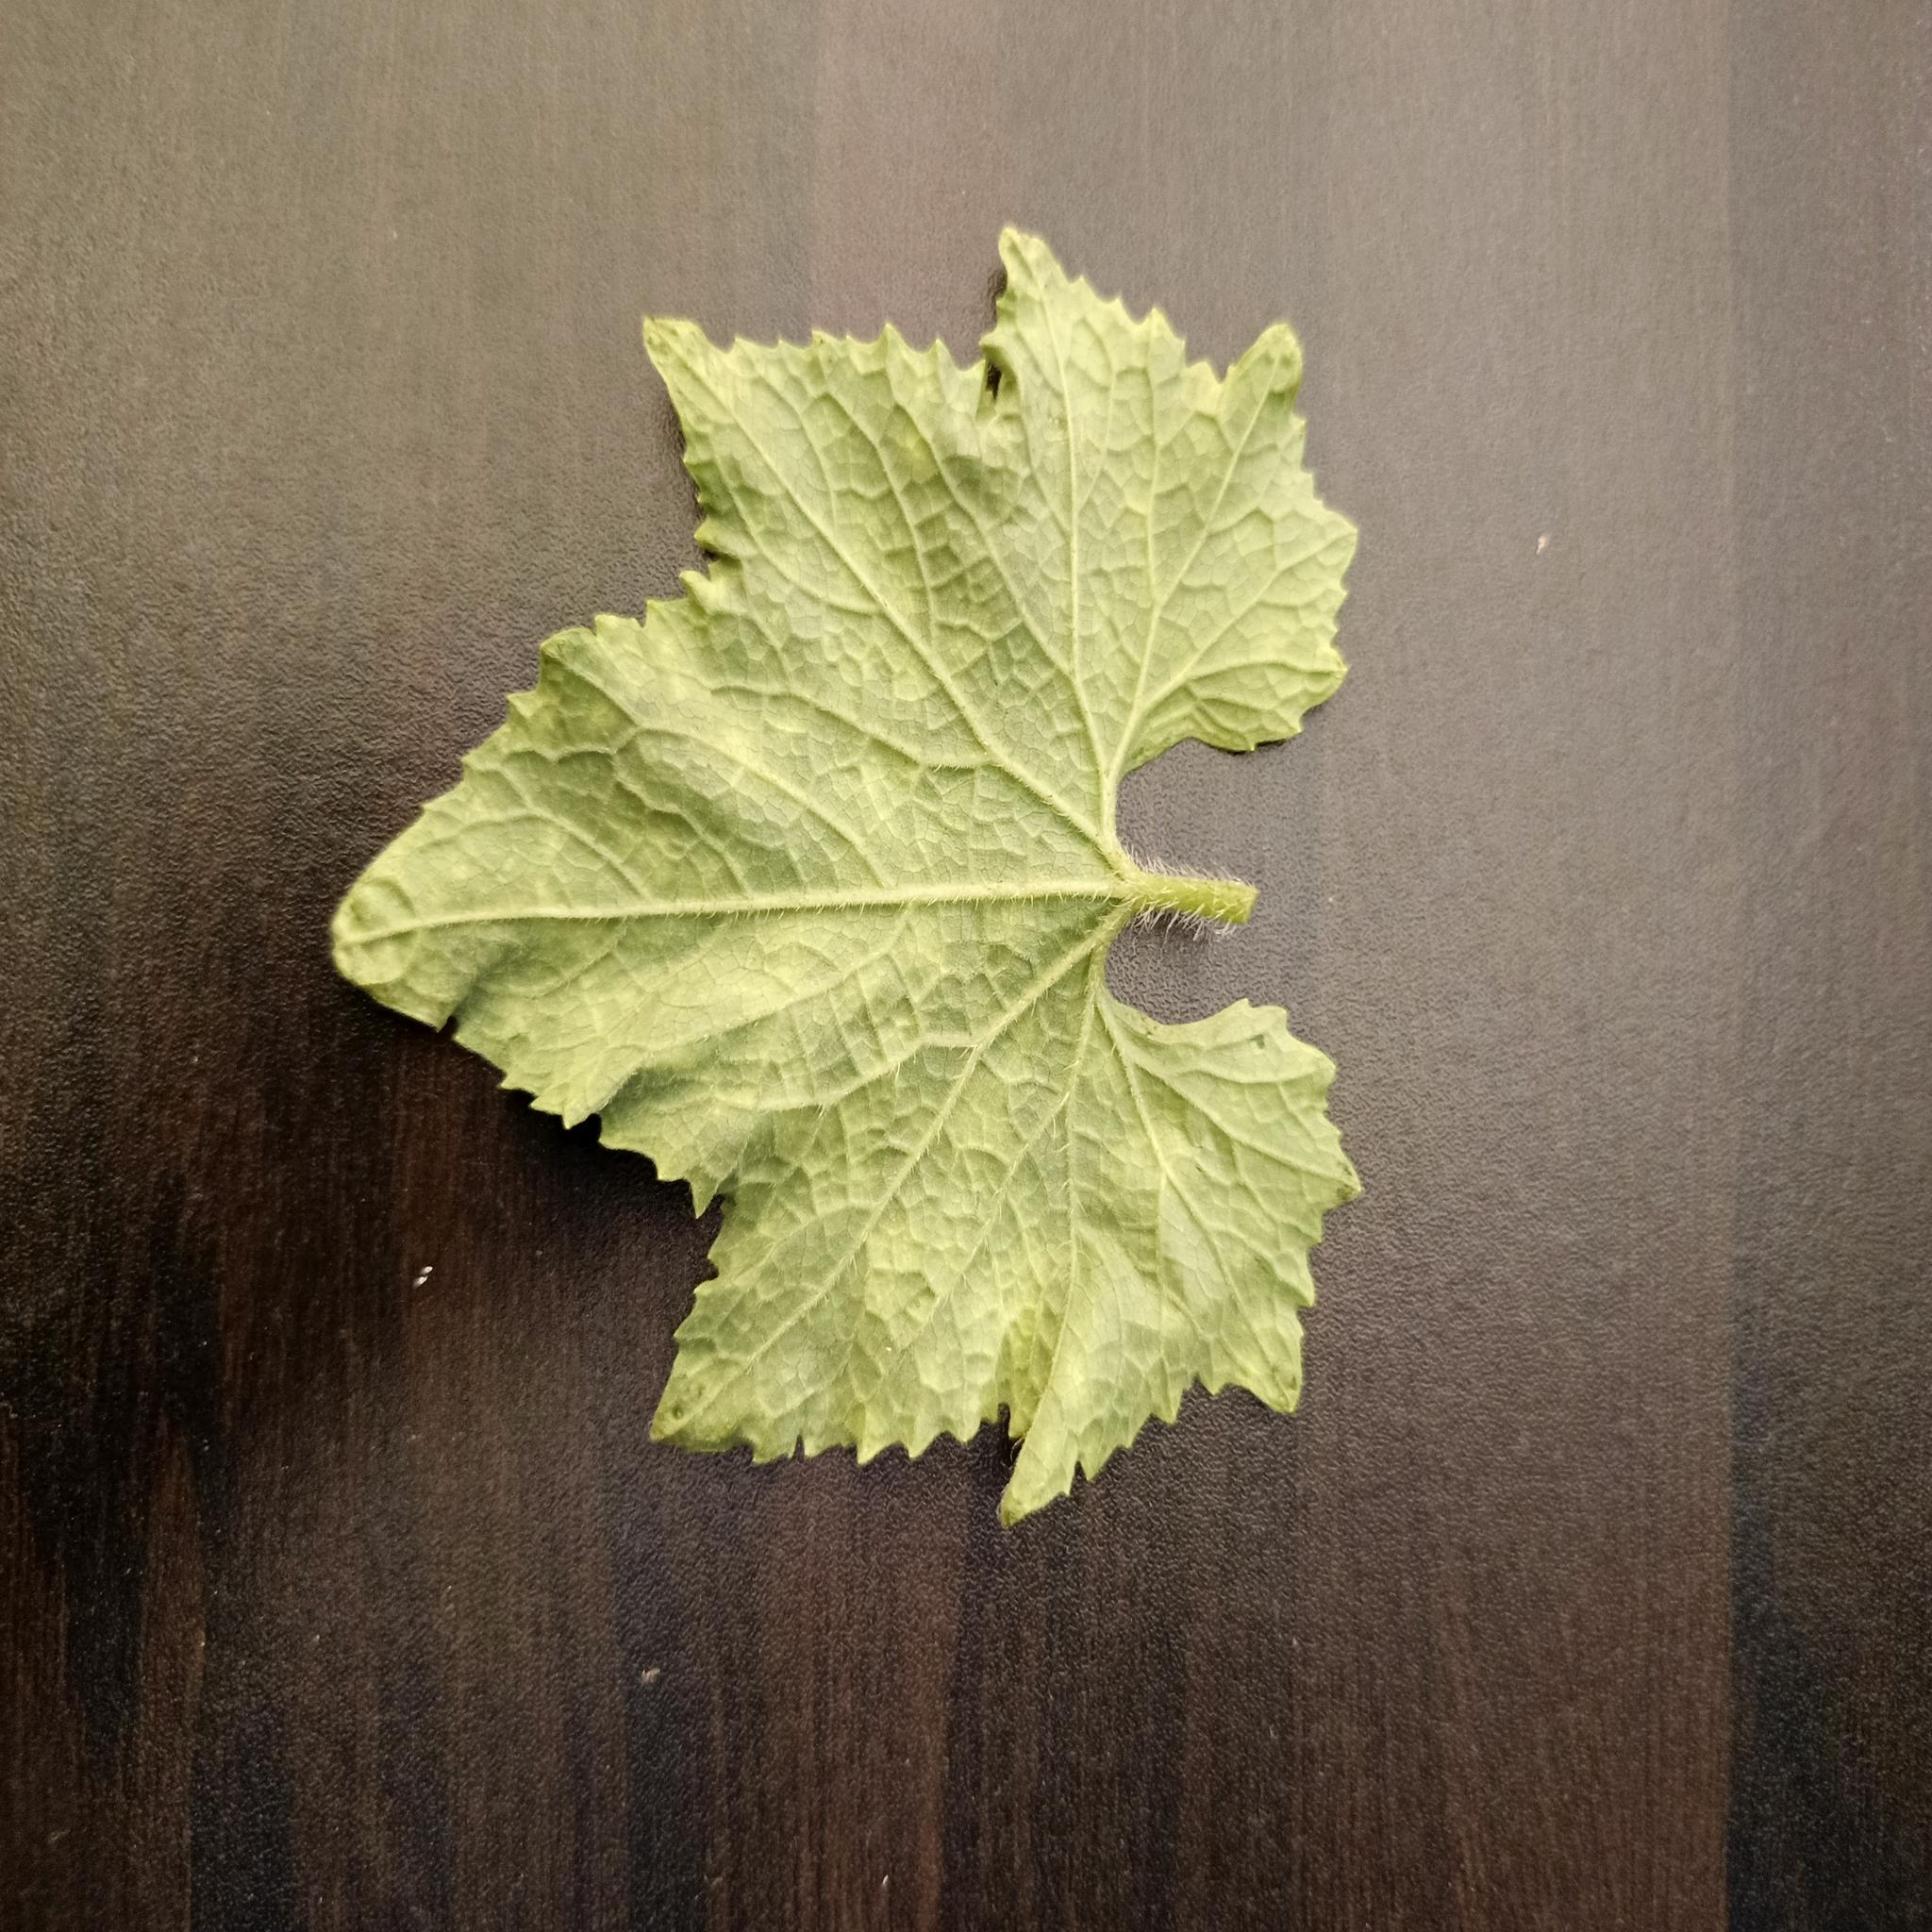
Label: Healthy